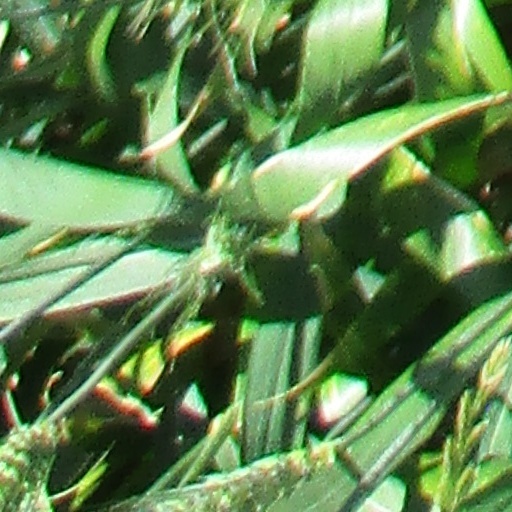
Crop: wheat